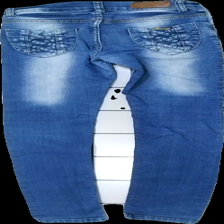
View: back
Type: Jeans
Category: Ladies
Brand: Not in the list
Brand text on label: Jazzy Jeans
Colors: Blue
Material: 59% cotton, 41% viscose
Cut: Cropped, Regular
Season: All
Trend: Denim
Price range: 50-100
Recommended usage: Reuse